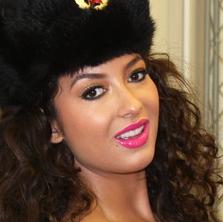
Age: 24